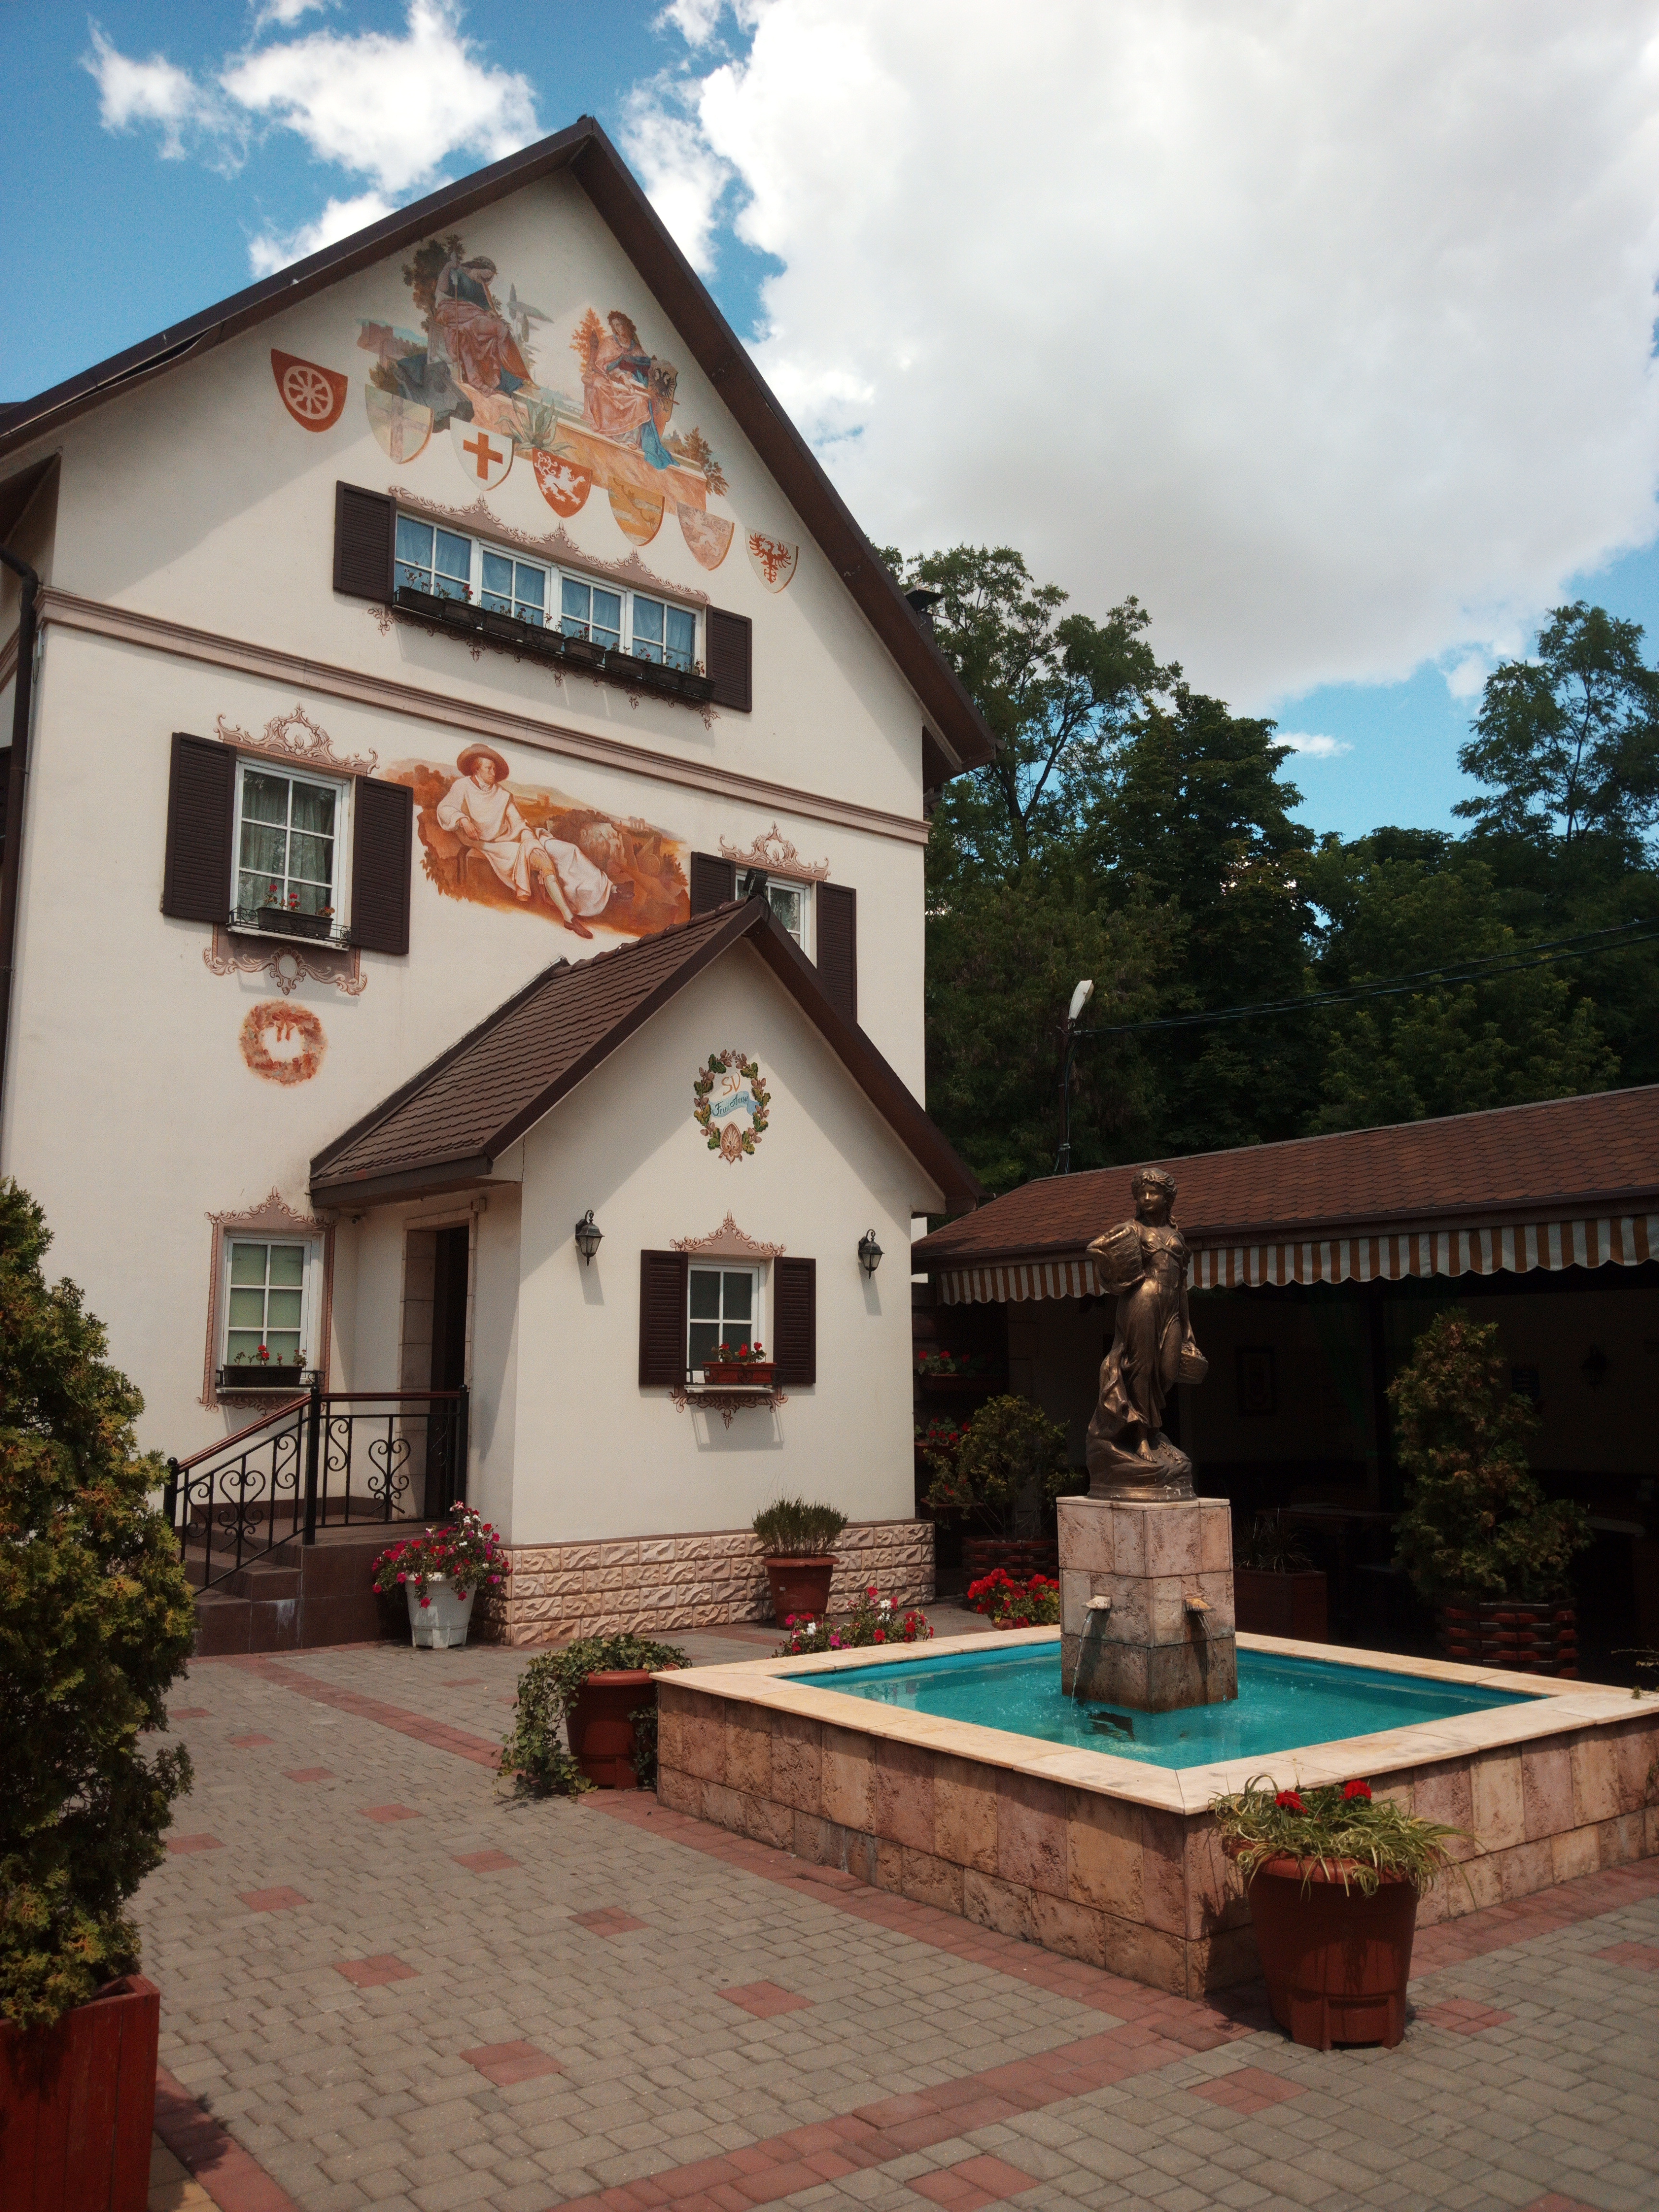
sky, property, house, building, home, real estate, architecture, estate, cottage, courtyard, room, facade, roof, hacienda, vacation, farmhouse, tourism